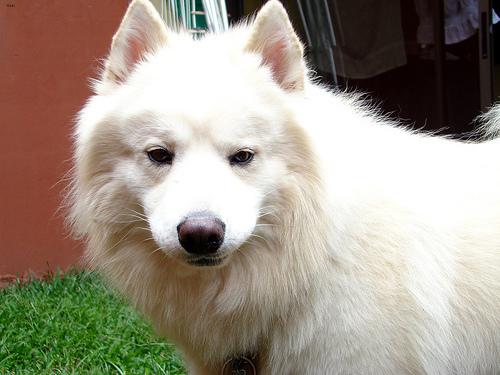
Breed: samoyed